Haplomeryx

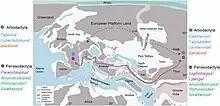
Palaeogeography of Europe and Asia during the Middle Eocene with possible artiodactyl and perissodactyl dispersal routes.

In 1886, the German naturalist Max Schlosser erected the genus "Haplomeryx", known solely from selenodont molars from the Quercy Phosphorites. He proposed that its dentition is most similar to that of "Agriochoerus" and established the species "Haplomeryx zitteli" based on an upper jaw fragment consisting of three molars that in total measure long. He noted its small size and theorized that it was the only European member of mammals that were of close affinities with the North American "Agriochoerus". The etymology of the genus name derives in Ancient Greek from (simple) and (ruminant) meaning "simple ruminant".